Tower of Terror II

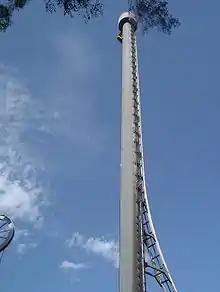
The Dreamworld Tower which houses the "Tower of Terror II" and the "Giant Drop".

At the time of opening, in January 1997, the Tower of Terror was the tallest and fastest roller coaster in the world. The ride held this title by itself for two months until it was superseded by in height by a twin-tracked version named (since similarly rethemed as ), located at Six Flags Magic Mountain in the United States. Although the ride experience of the two rides is identical, the structure of Superman: The Escape is slightly taller. The title of the World's Fastest Roller Coaster was shared between the two rides for the next four years until Dodonpa at Fuji-Q Highland opened in December 2001. The title of the World's Tallest Roller Coaster Drop remained for a longer period of time. In 2003, defunct Top Thrill Dragster opened at Cedar Point with a drop taller than the drop of the Tower of Terror.